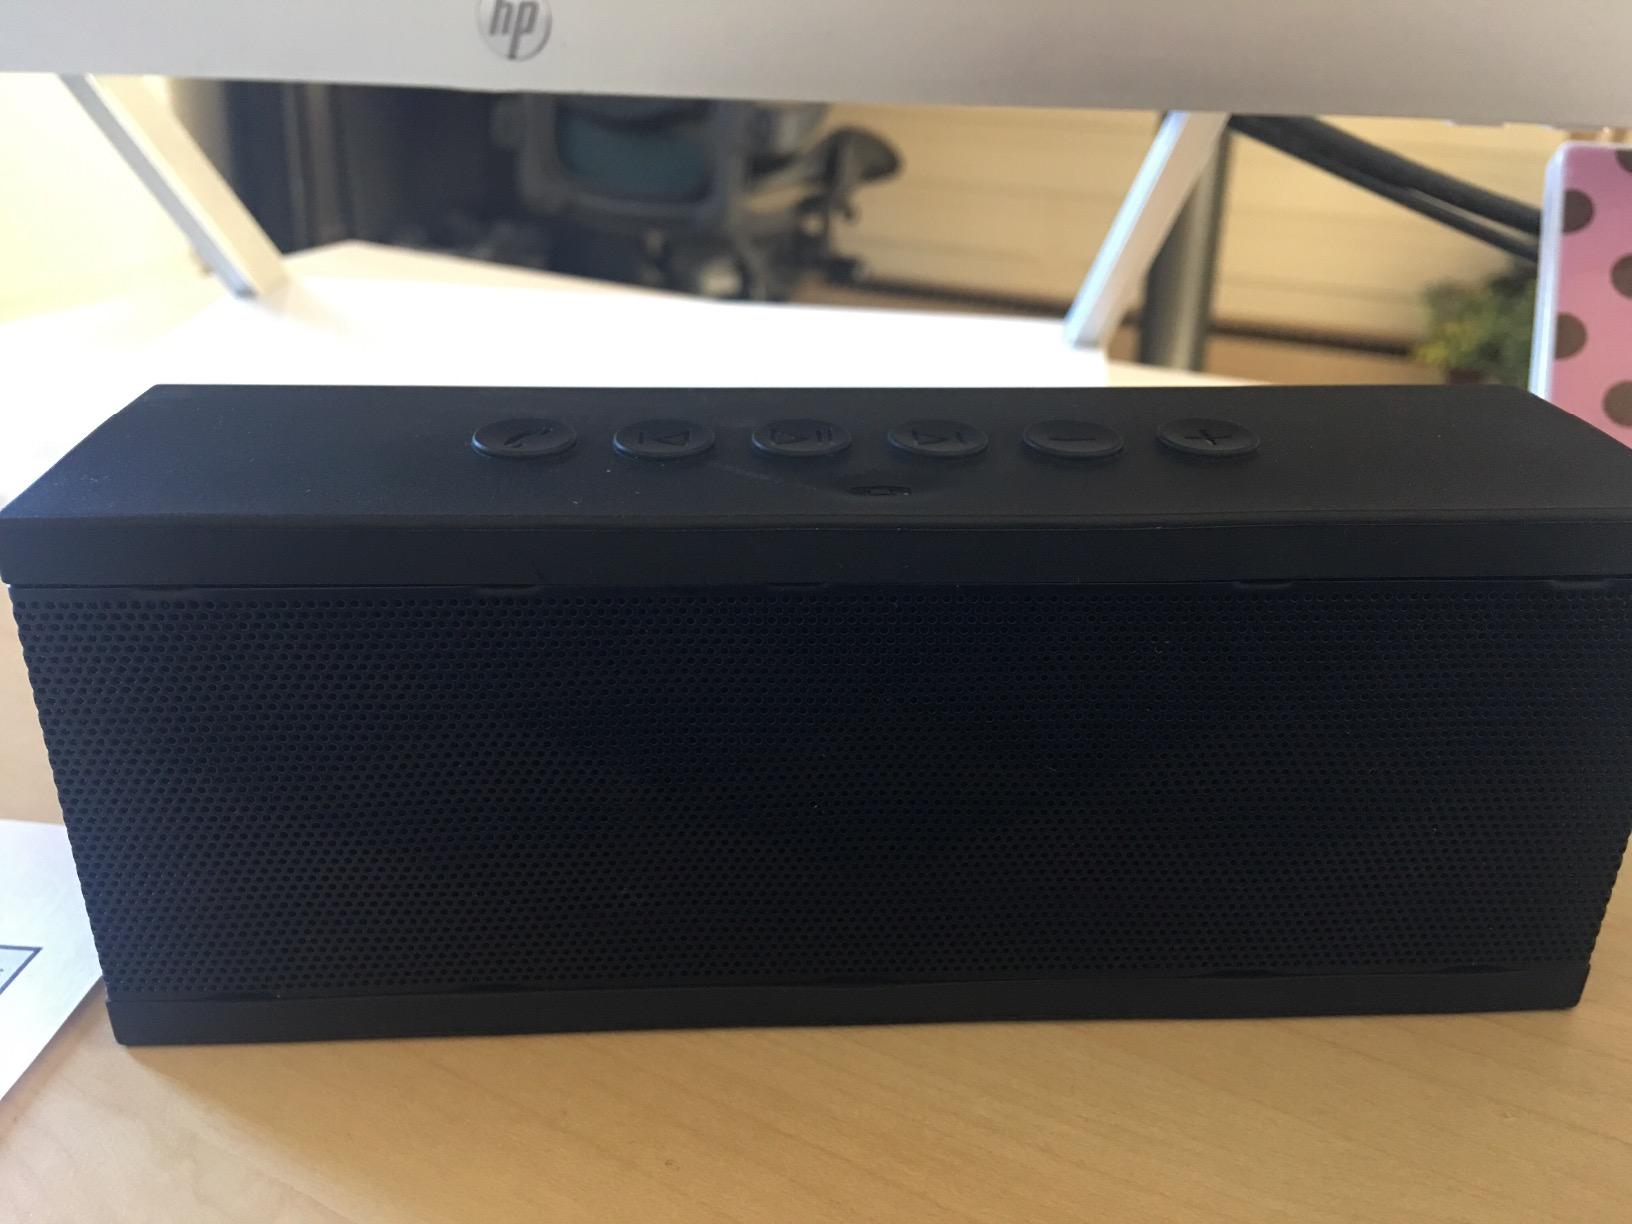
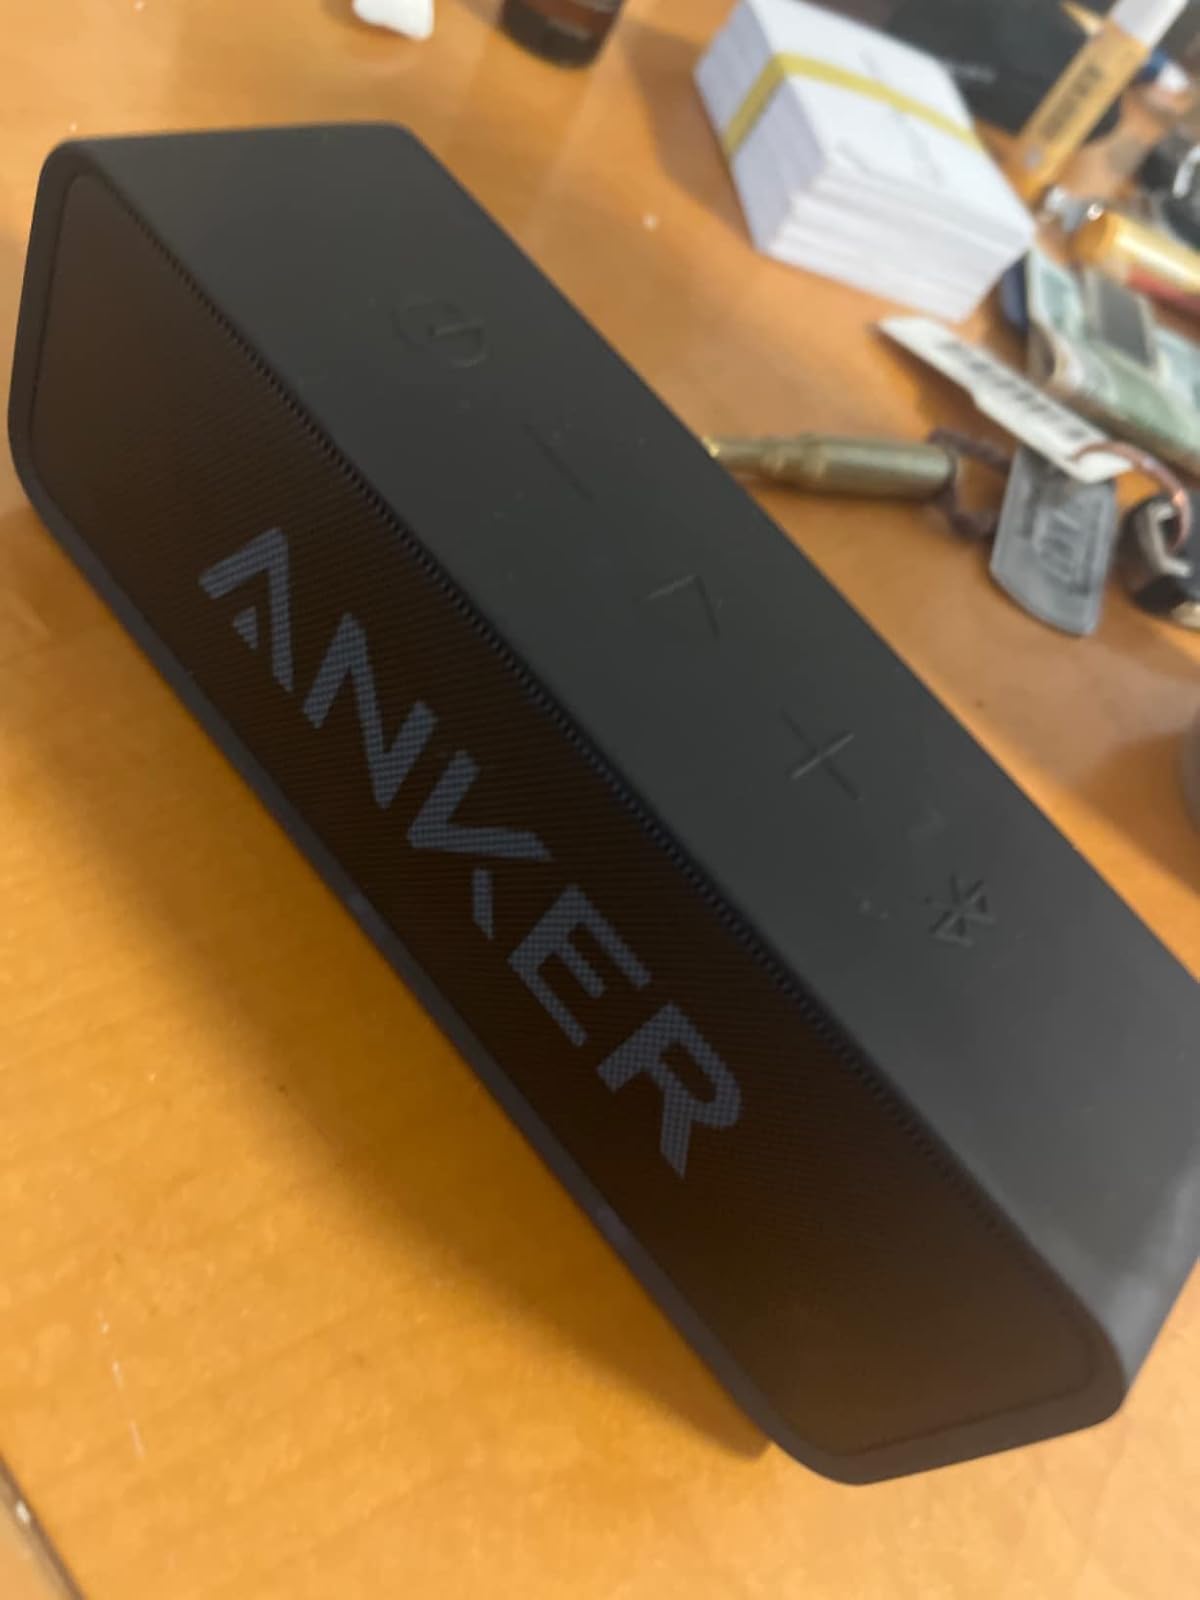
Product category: speaker
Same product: no